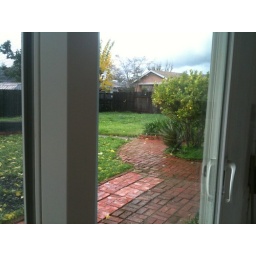
View from sliding glass door in kitchen